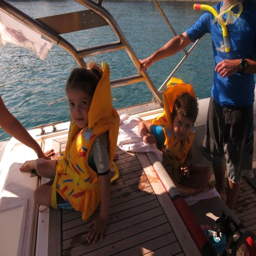
extreme divers : on the boat